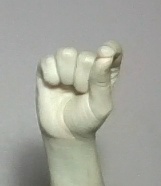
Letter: fa